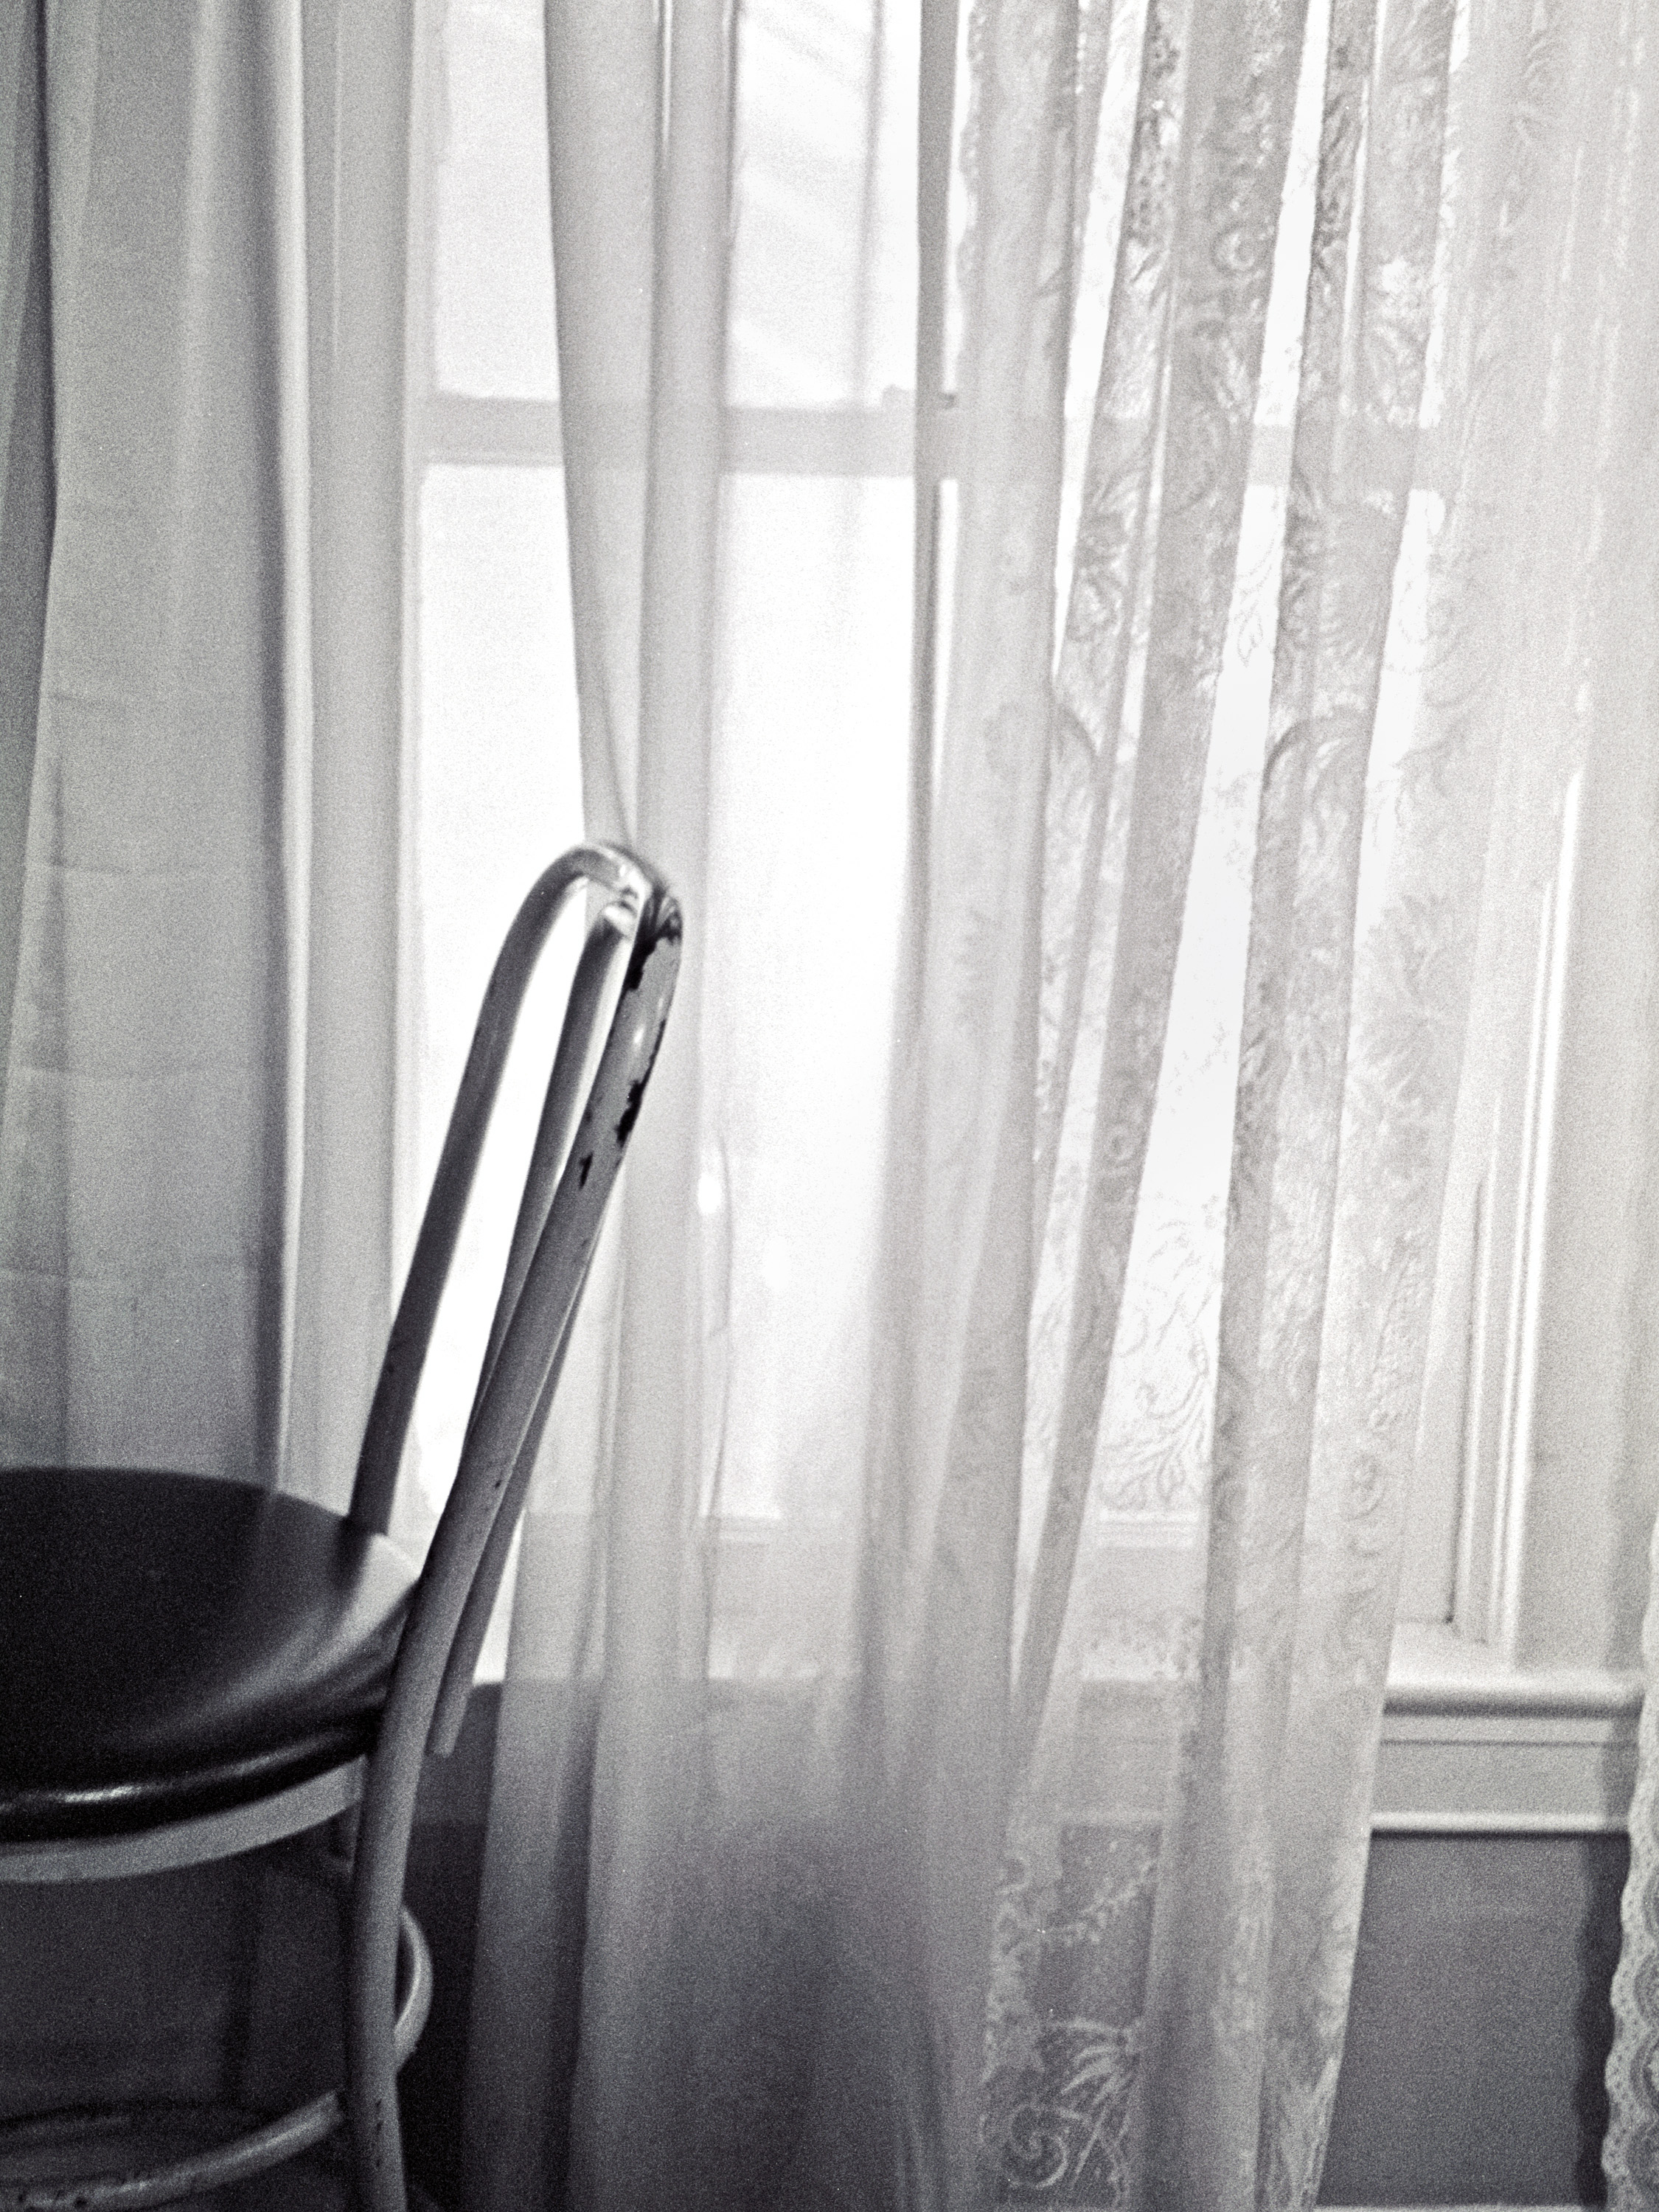
black and white, white, film, curtain, black, furniture, room, california, material, interior design, product, textile, dress, trix, project365, sacramento, 2011inphotos, monochrome photography, window treatment